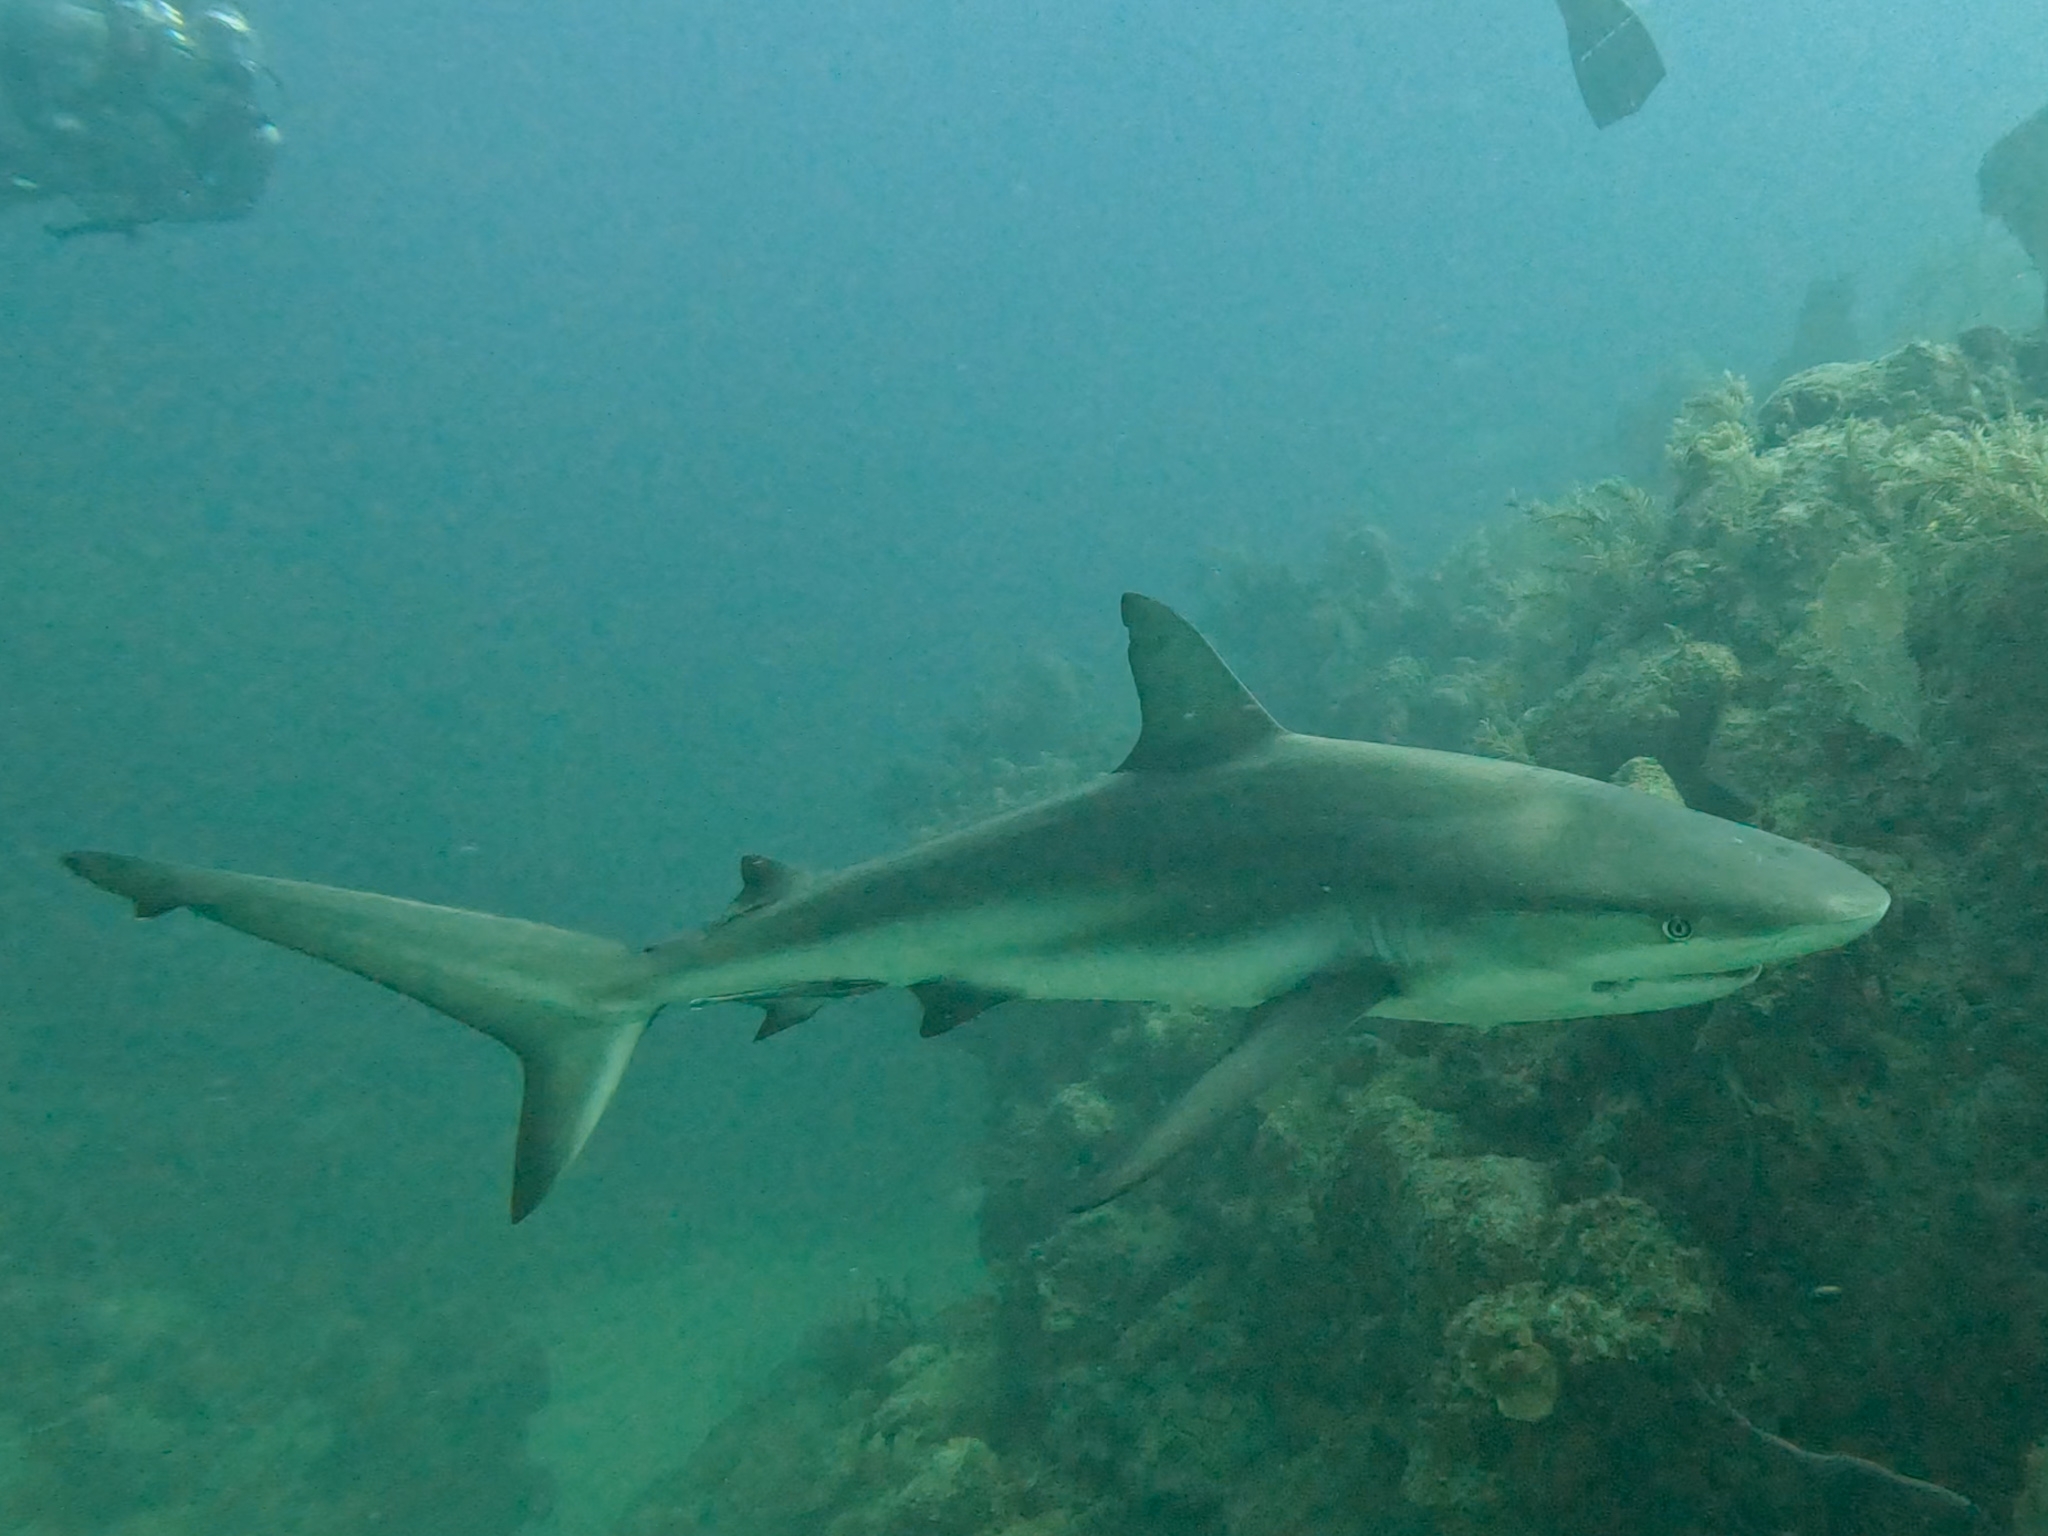
fish (species not among the labelled classes)